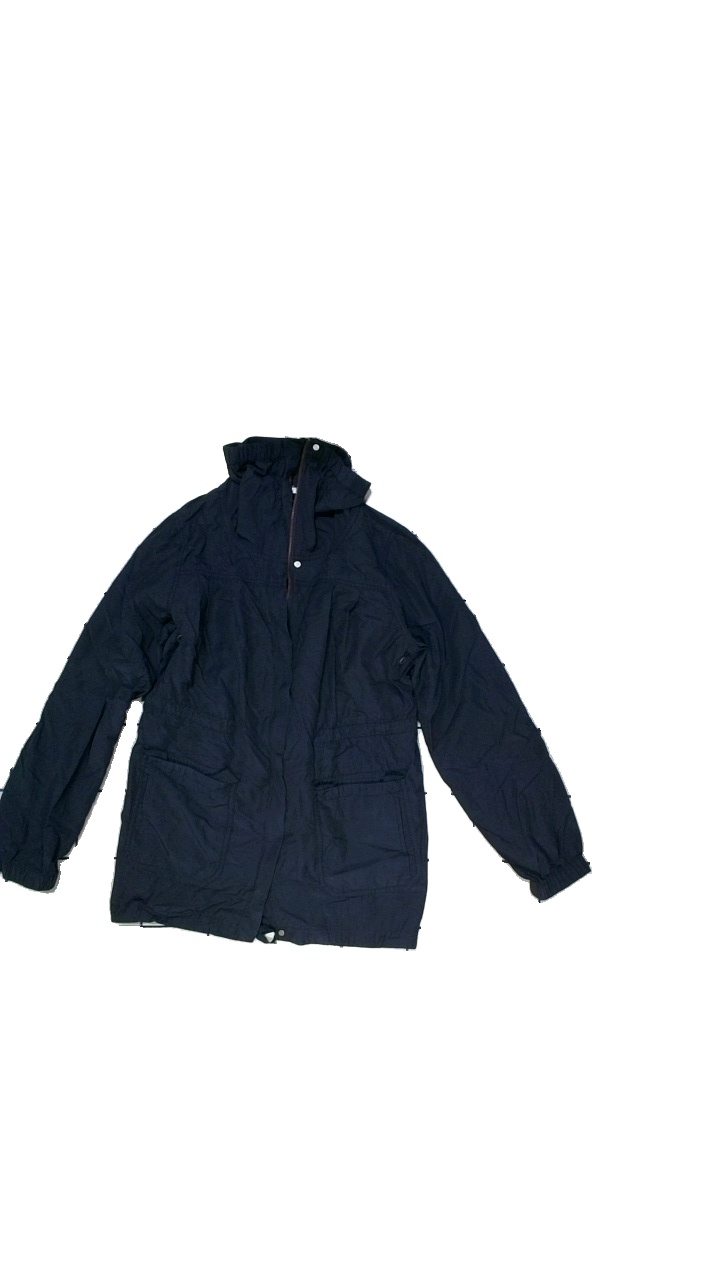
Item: Jacket (Ladies)
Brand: Eileen Fisher
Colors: Blue
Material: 52% cotton, 48% nylon
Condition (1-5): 5
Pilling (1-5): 5
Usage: Reuse
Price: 50-100